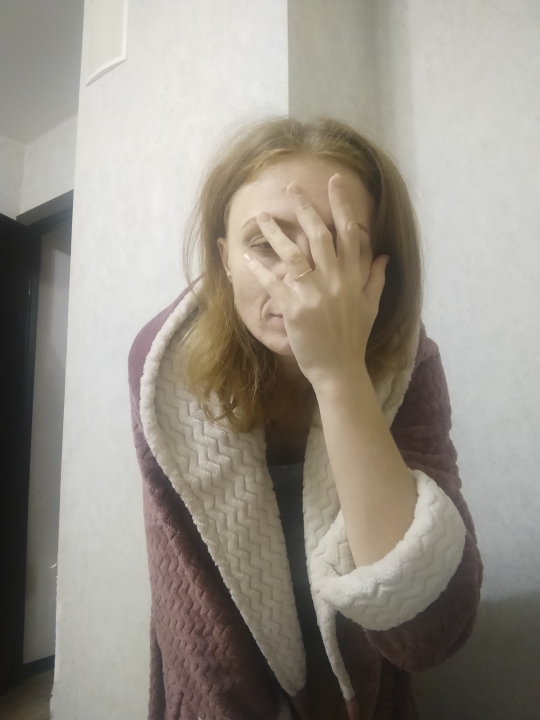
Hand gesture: no_gesture